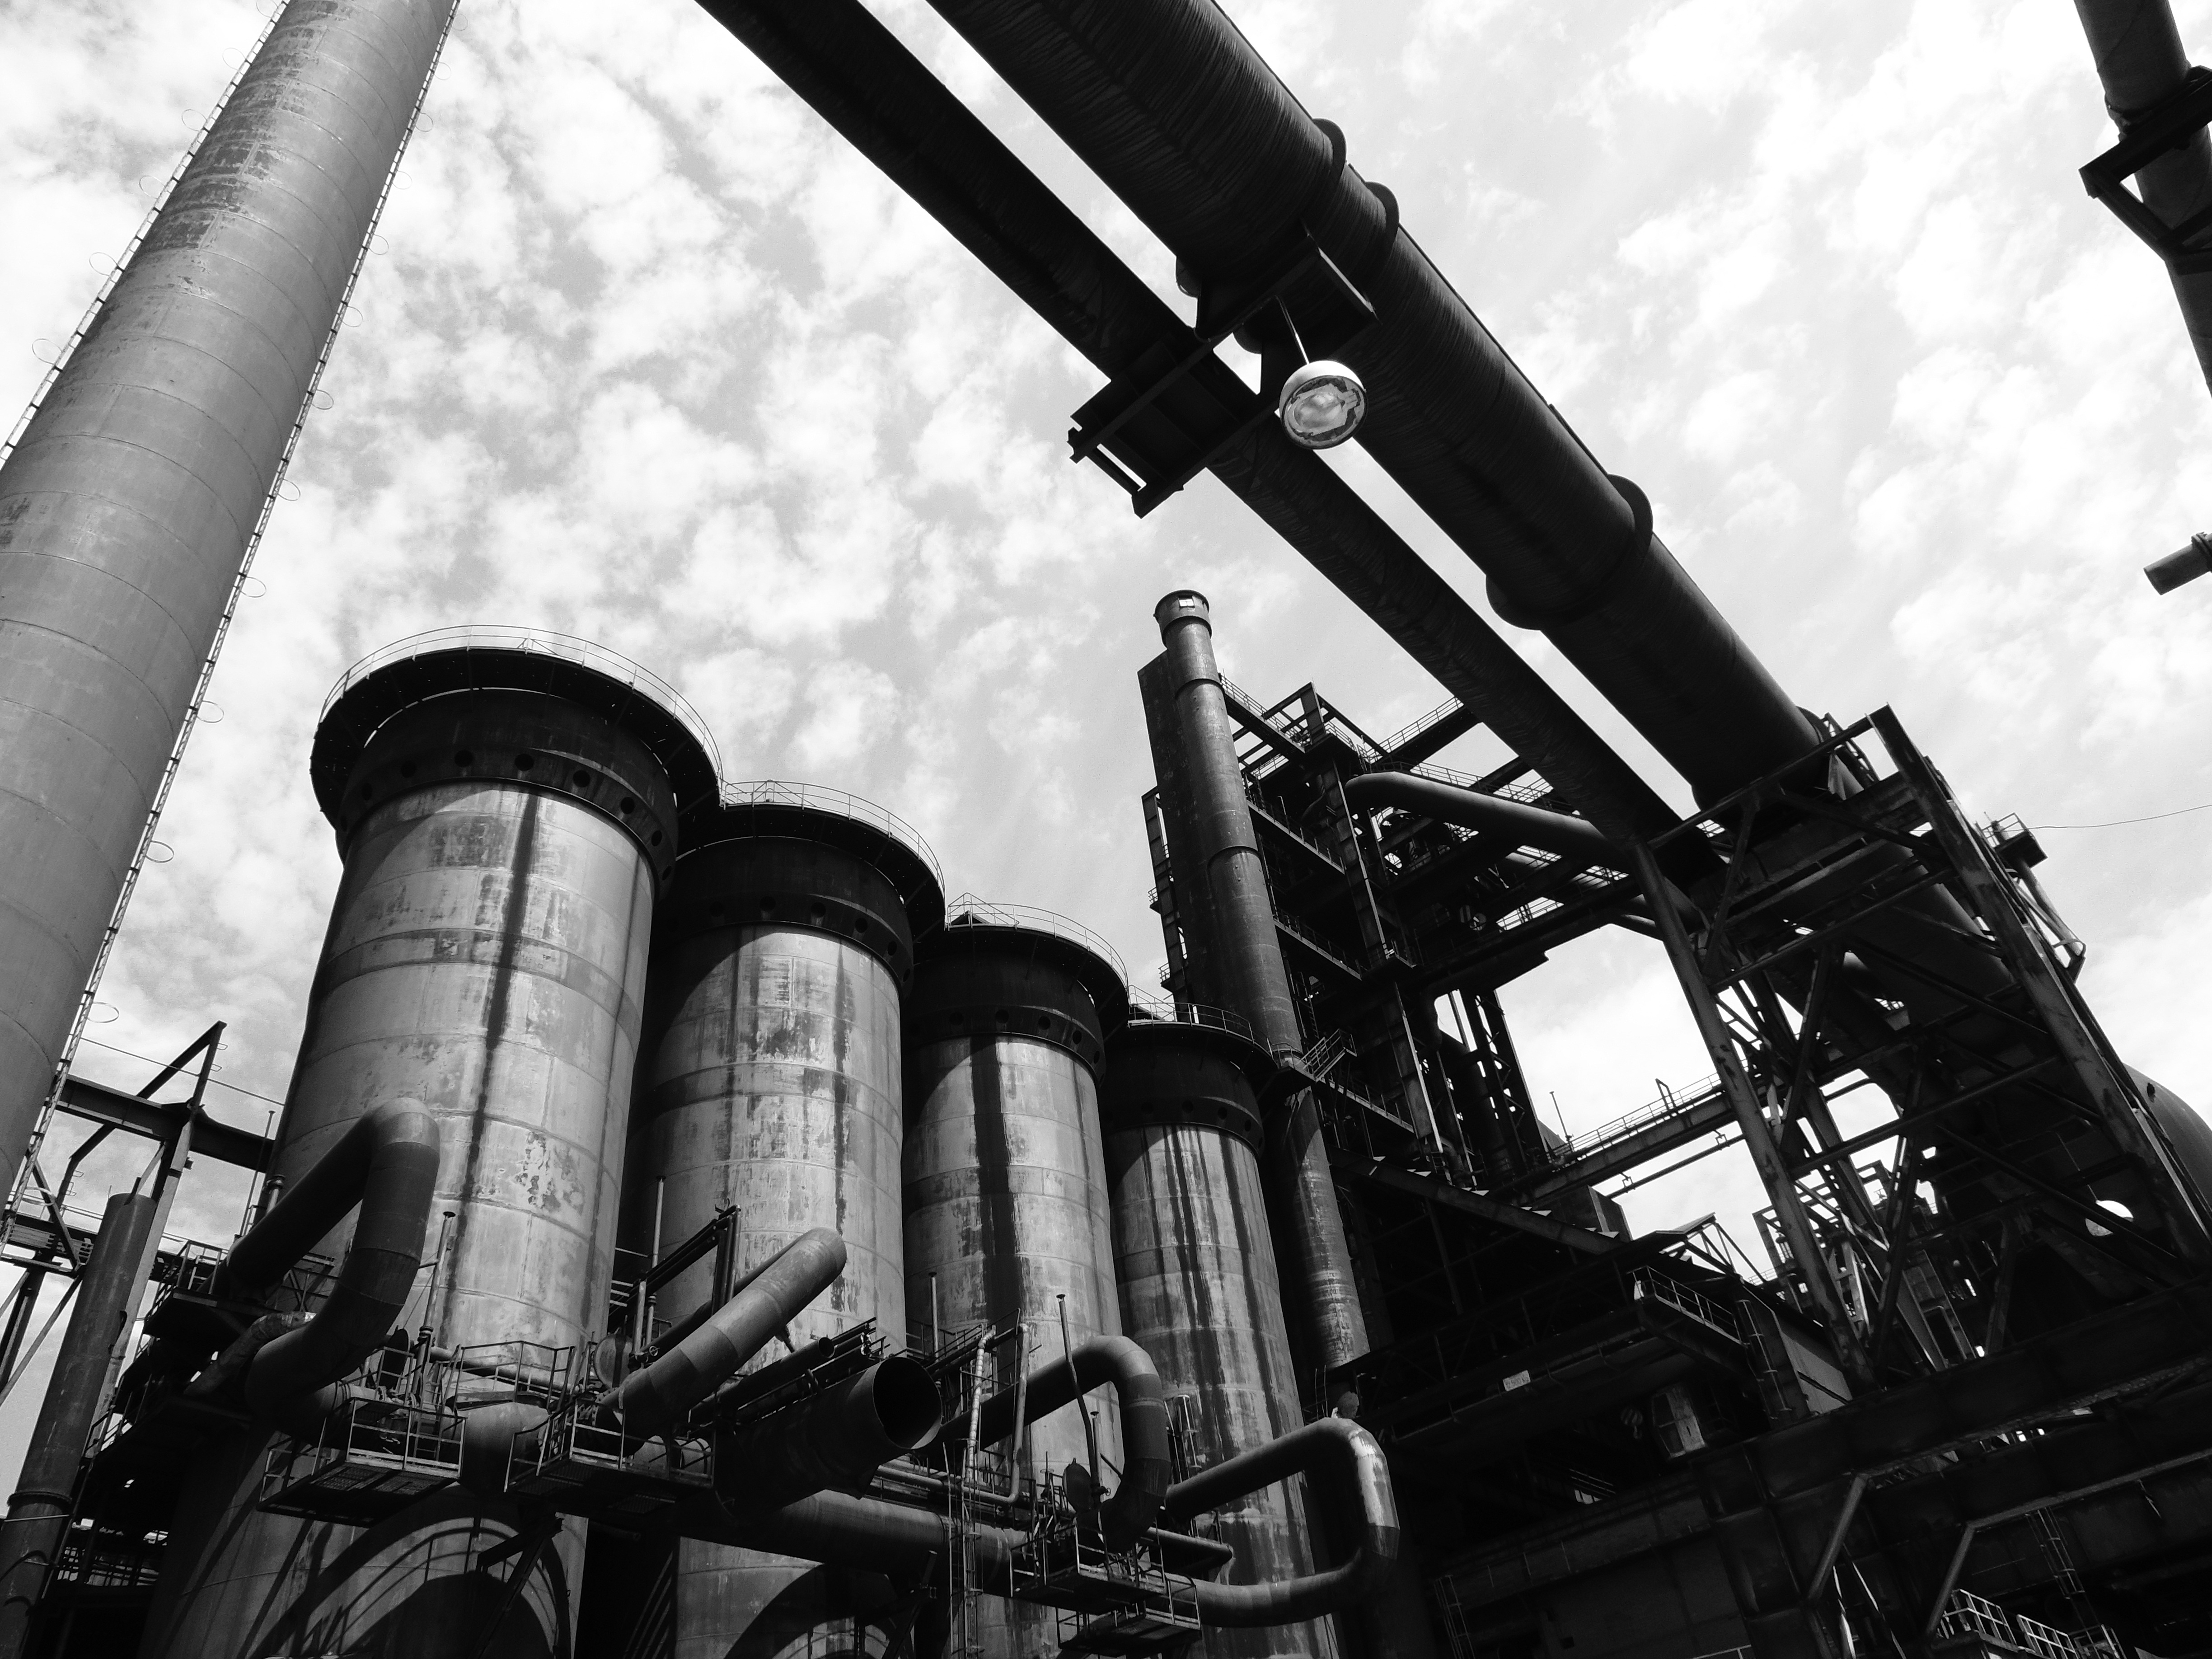
black and white, plant, steel, industrial, factory, industry, black, monochrome, iron, ironworks, ostrava, monochrome photography